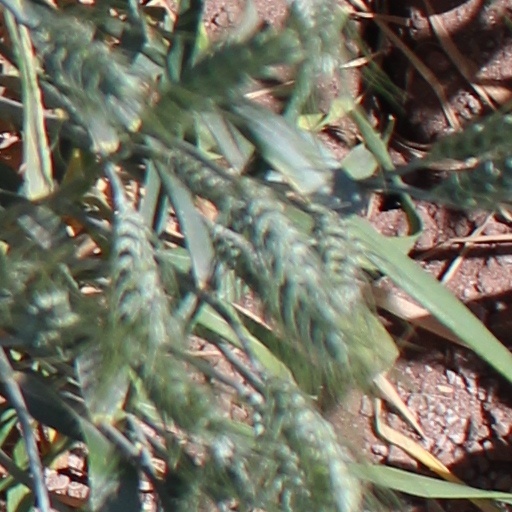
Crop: wheat